2013 Buffalo Wild Wings Bowl

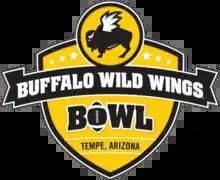

The 2013 Buffalo Wild Wings Bowl was an American college football bowl game that was played on December 28, 2013 at Sun Devil Stadium in Tempe, Arizona. The 25th annual Buffalo Wild Wings Bowl featured the Michigan Wolverines of the Big Ten Conference and the Kansas State Wildcats of the Big 12 Conference. The game was telecast at 8:15 p.m. MST on ESPN. It is one of the 2013–14 bowl games that concluded the 2013 FBS football season. The game was sponsored by the Buffalo Wild Wings restaurant franchise.